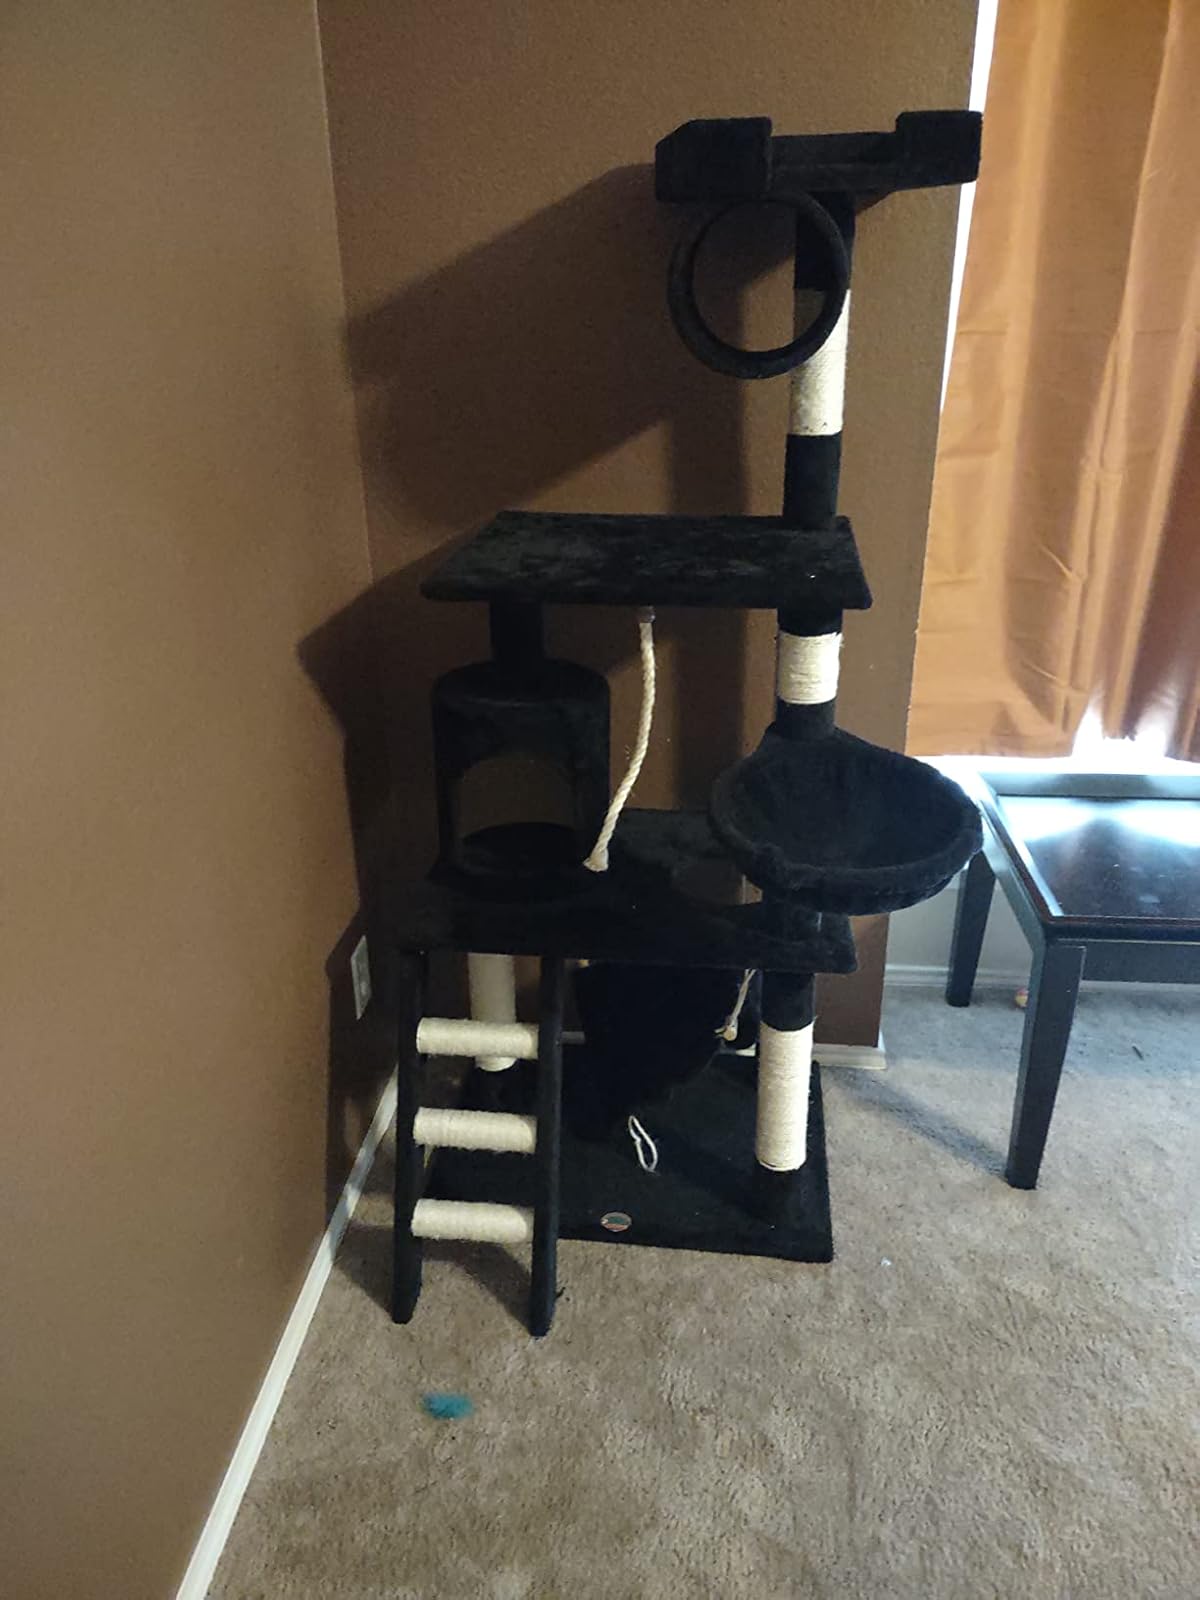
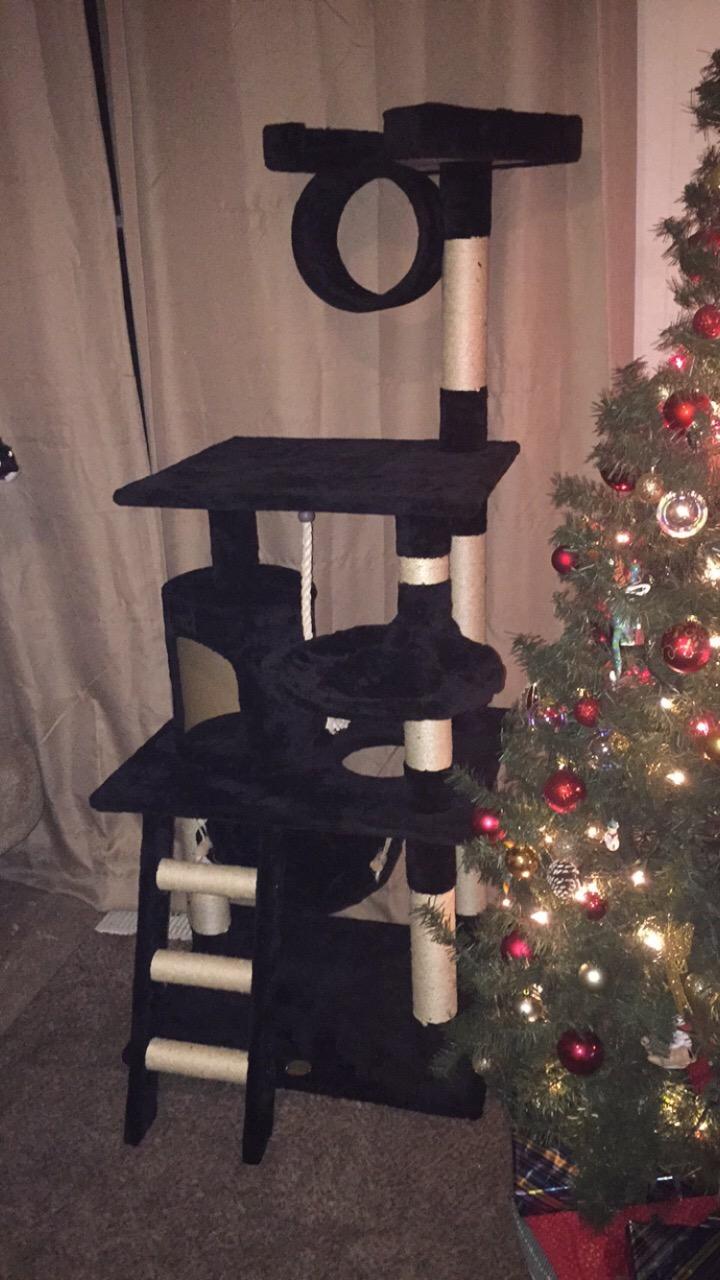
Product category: items_cat tree
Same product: yes